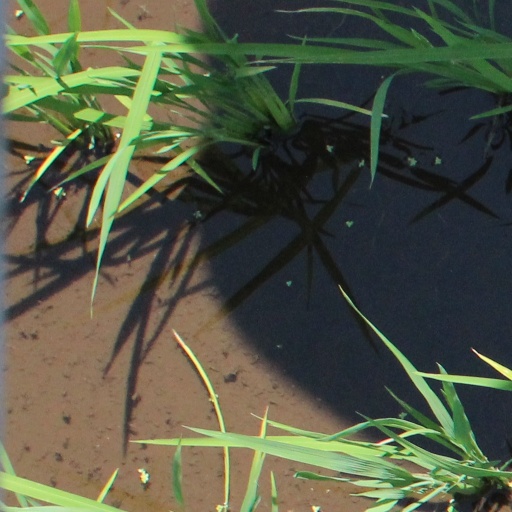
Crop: rice